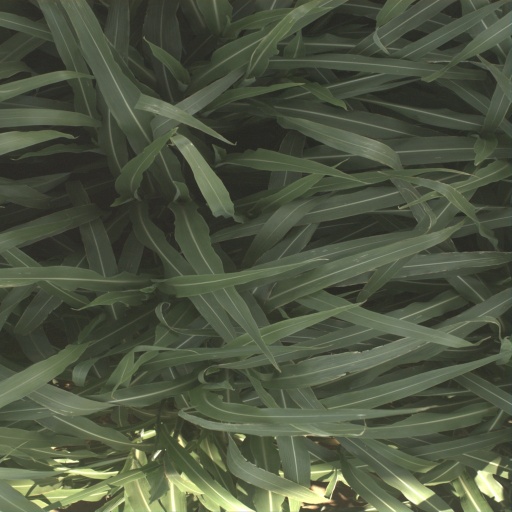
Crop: sorghum